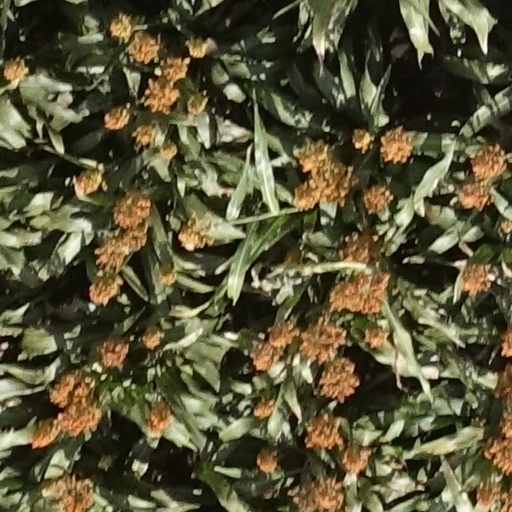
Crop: sorghum